Superman The Ride

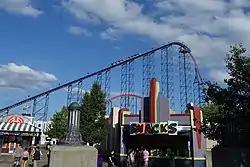

Superman The Ride (formerly known as Bizarro and Superman – Ride of Steel) is a steel roller coaster at Six Flags New England in Agawam, Massachusetts. Built by Liechtensteiner manufacturer Intamin, the hypercoaster opened to the public as Superman – Ride of Steel in 2000. It features a lift hill, a drop, and a maximum speed of . In 2009, the park changed the name to Bizarro, named after a DC Comics character portrayed as the antithesis of Superman. In accordance with the theme change, the coaster's track and supports were repainted with a purple and dark blue color scheme, and other special effects were added. In 2016, the Six Flags reverted to the original theme, but instead of restoring the name, it was changed to Superman The Ride. A virtual reality feature was added the same year, which created an optional 3D experience for passengers, but was removed prior to the 2017 season.